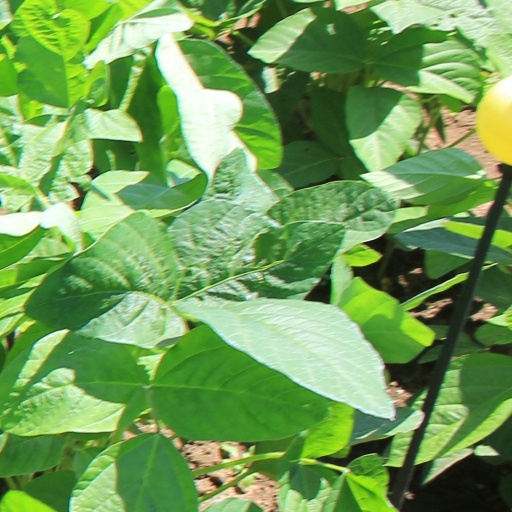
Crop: soybean